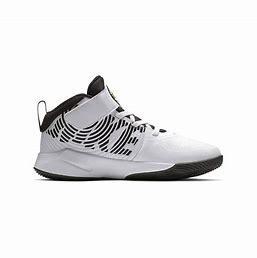
Brand: Nike
Model: Team Hustle D 9